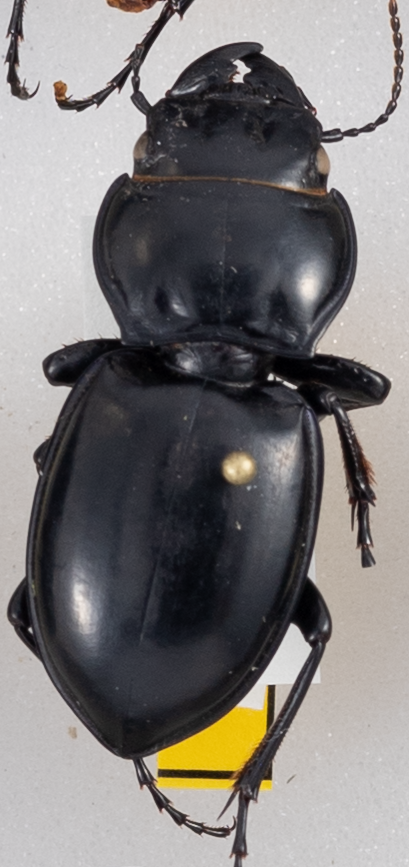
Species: Pasimachus californicus
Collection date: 2015-08-04
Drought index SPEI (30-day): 0.84
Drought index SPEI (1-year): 0.8
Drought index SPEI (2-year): -0.62